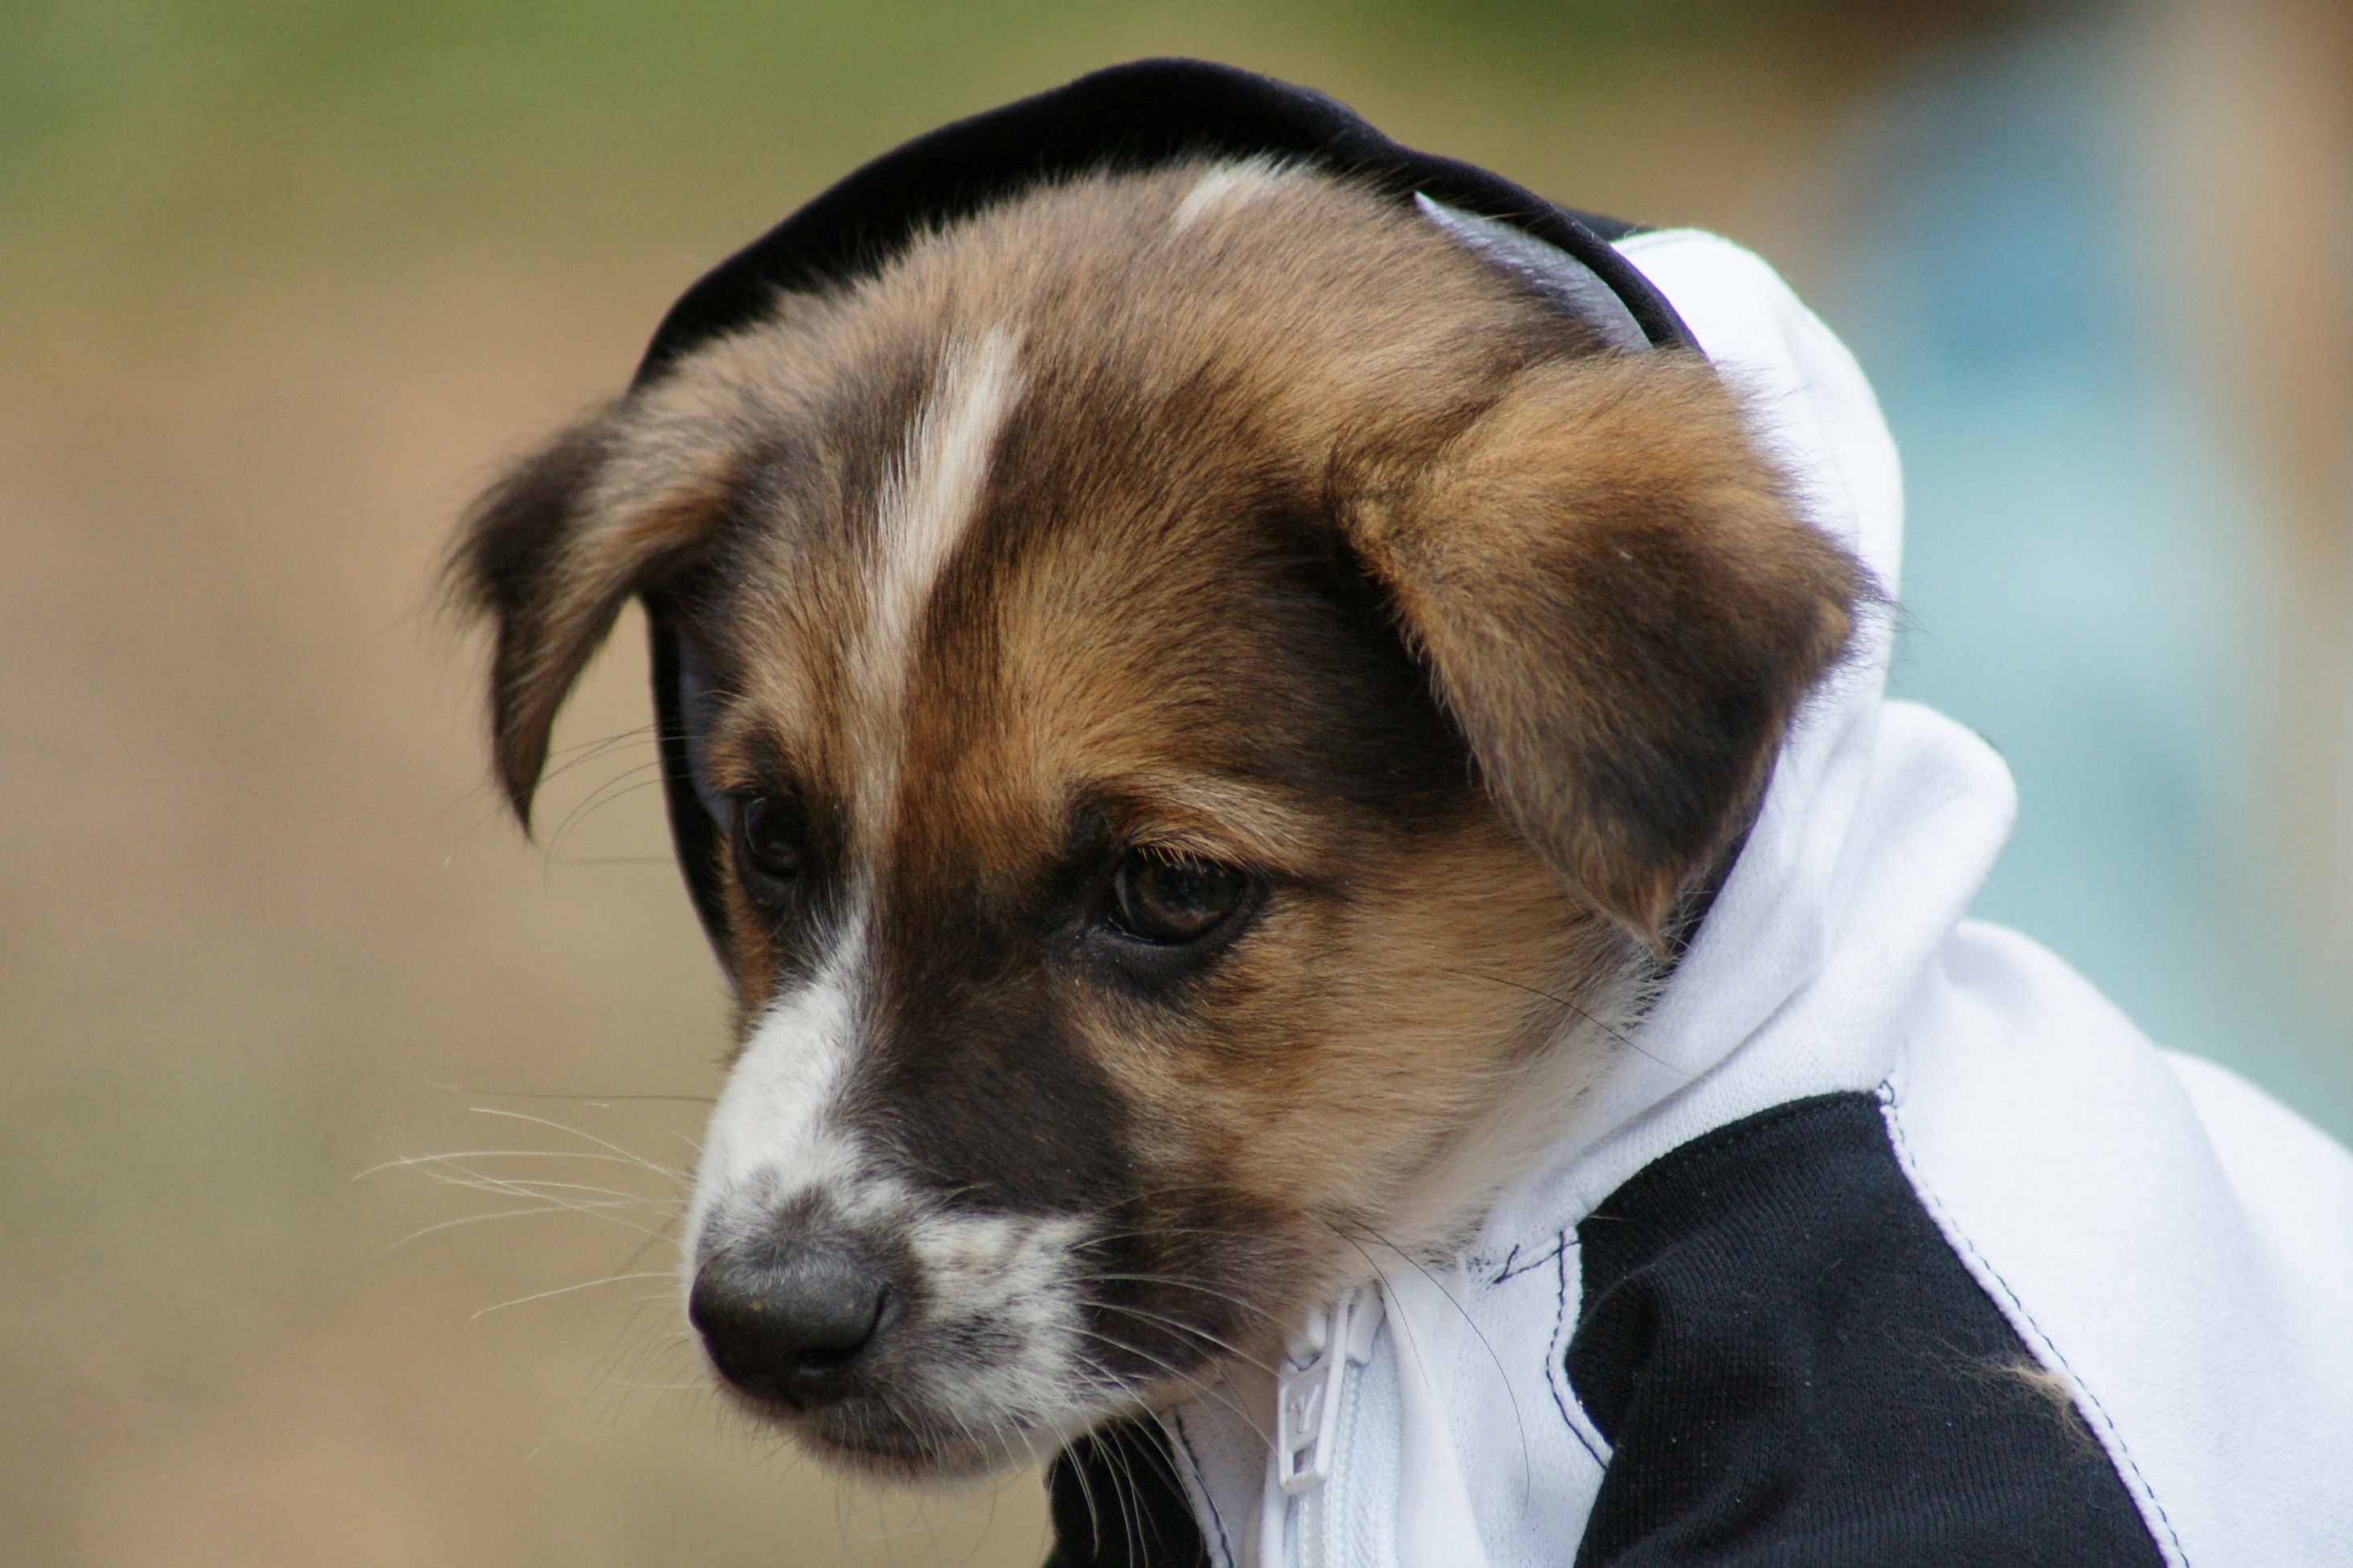
white, view, puppy, dog, animal, pet, mammal, pets, animals, beast, vertebrate, beauty, views, dog breed, terrier, devotion, each, small dog, parson russell terrier, man's best friend, jack russell terrier, milota, dog and man, dog like mammal, russell terrier, danish swedish farmdog